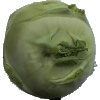
Label: Kohlrabi 1